Keegan-Michael Key

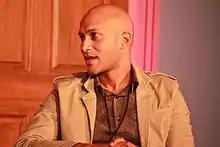
Key in 2012

In 2004, Key joined the cast of "Mad TV" midway into the ninth season. He and Jordan Peele were cast against each other, but both ended up being picked after demonstrating great comedic chemistry. Key played many characters on the show. One of his most famous characters is "Coach Hines", a high school sports coach who frequently disrupts and threatens students and faculty members. On the penultimate episode of "Mad TV", Hines revealed that he is the long-lost heir to the Heinz Ketchup company and only became a Catholic school coach to help delinquent teenagers like Yamanashi (Bobby Lee). During seasons 9 and 10, Key appeared as "Dr. Funkenstein" in blaxploitation parodies, with Peele playing the monster. Key also portrayed various guests on "Real **********ing Talk" like the strong African Rollo Johnson and blind victim Stevie Wonder Washington. He often went "backstage" as Eugene Struthers, an ecstatic water-or-flower delivery man who accosts celebrities. There was also "Jovan Muskatelle", a shirtless man with a jheri curl and a shower cap who interrupts live news broadcasts by a reporter (always played by Ike Barinholtz), annoying him with rapid-fire accounts of events that have happened frequently exclaiming "It was crazy as hell!" Celebrities that Key impersonated on the show include Ludacris, Snoop Dogg, Al Roker, Terrell Owens, Tyler Perry, Eddie Murphy, Tyson Beckford, Barack Obama, John Legend, Kobe Bryant, and Robin Antin.